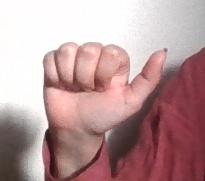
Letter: dhad